Pressure prism

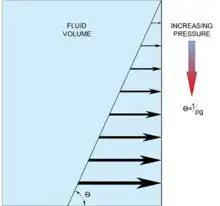
Pressure variation along depth

Hydrostatic pressure is the pressure exerted by a fluid at rest – for example, on the sides of a swimming pool, a glass of water or the bottom of the ocean. Its value at any given location within the fluid is the product of the fluid density ("ρ"), the depth ("d"), and the forces applied by gravity ("g") plus any background pressures, such as atmospheric pressure.